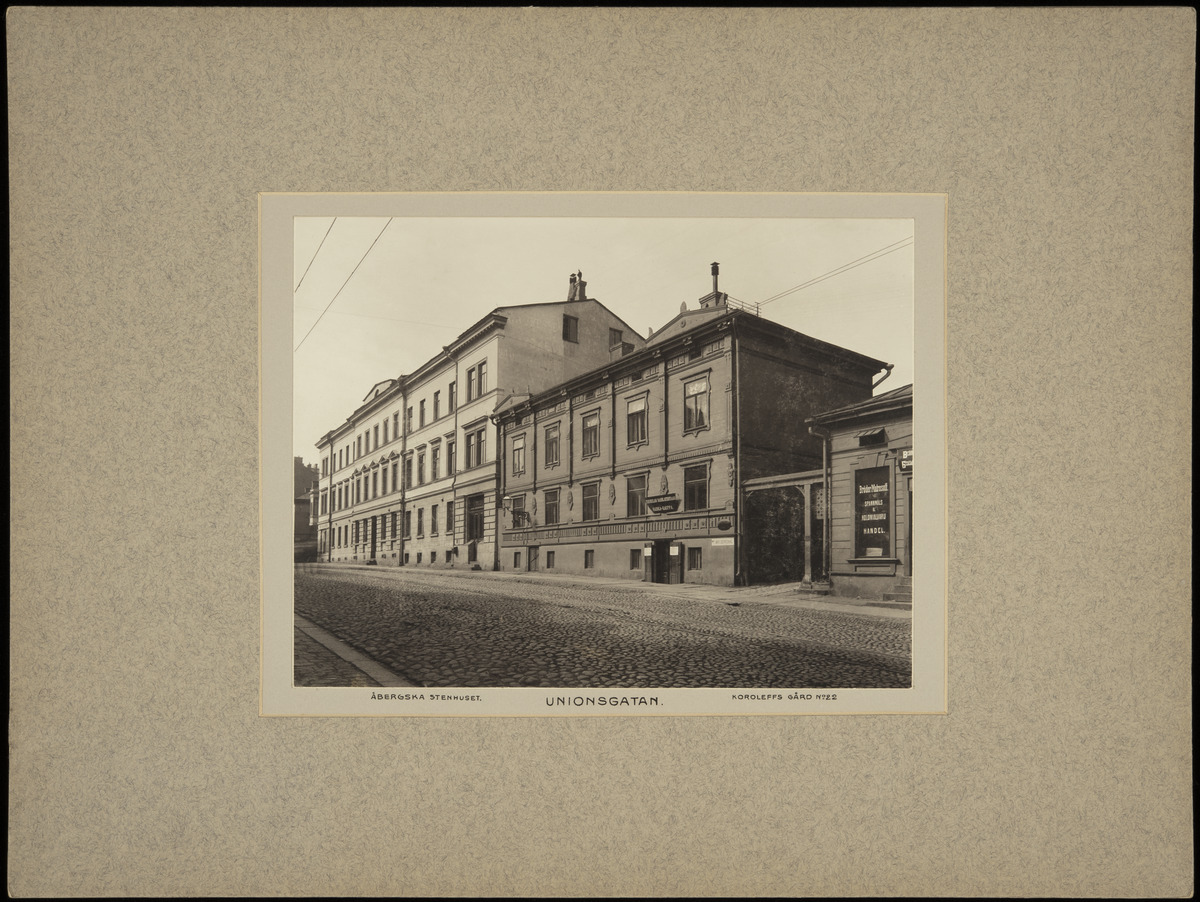
Unioninkatu 22, 20, mm
sisällön kuvaus: Unioninkatu 22, 20, mm. Tourulan nahkatehtaan nahka-kauppa sekä Nikolai ja Aleksander Matrosoffin jauho- ja siirtomaatavarakauppa. mustavalkoinen
Kuvaaja: Rosenbröijer, A.E., valokuvaaja
Ajankohta: kuvausaika 29.05.1901
Paikka: Suomi, Uusimaa, Helsinki, Kaartinkaupunki Helsinki, Unioninkatu 24, 22, 20
Aiheet: rakennukset puurakennukset kivirakennukset asuinrakennukset liikerakennukset, kadut, kiveys, portit, mainokset, mainonta, kyltit, kilvet, myymälät, raitiotiet raideliikenne raitioliikenne